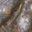
Label: caterpillar